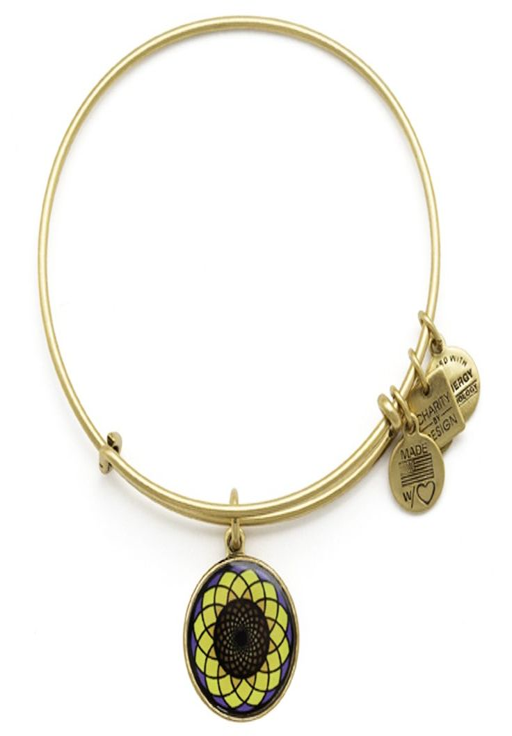
% of proceeds received by business from selling the bangle , with a minimum donation of $25,000 , will be donated !